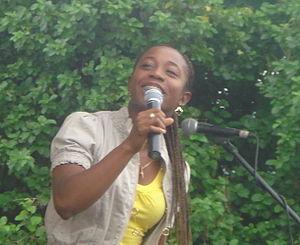
Shelly-Ann Fraser-Pryce, née le 27 décembre 1986 à Kingston, est une athlète jamaïcaine, spécialiste des épreuves de sprint qui totalise sept médailles olympiques et neuf titres mondiaux. Elle est considérée comme une des plus grandes sprinteuses de tous les temps.